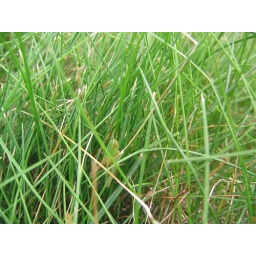
in the long green grass